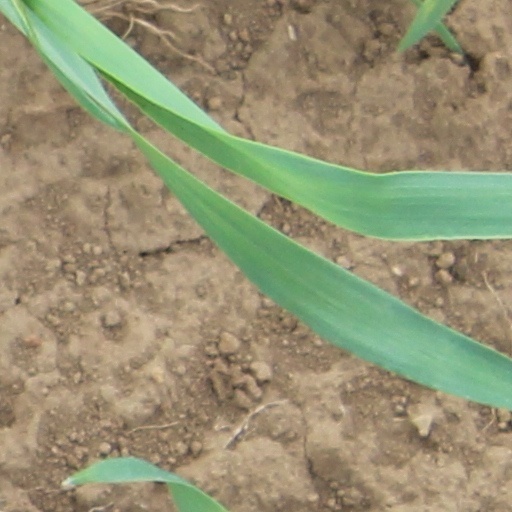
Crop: wheat